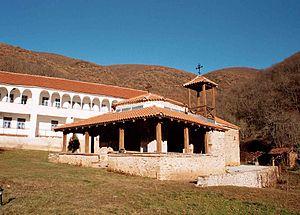
Jourtché est un village du sud-est de la Macédoine du Nord, situé dans la municipalité de Demir Hisar. Le village comptait 254 habitants en 2002.